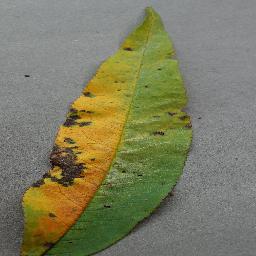
Label: Peach___Bacterial_spot